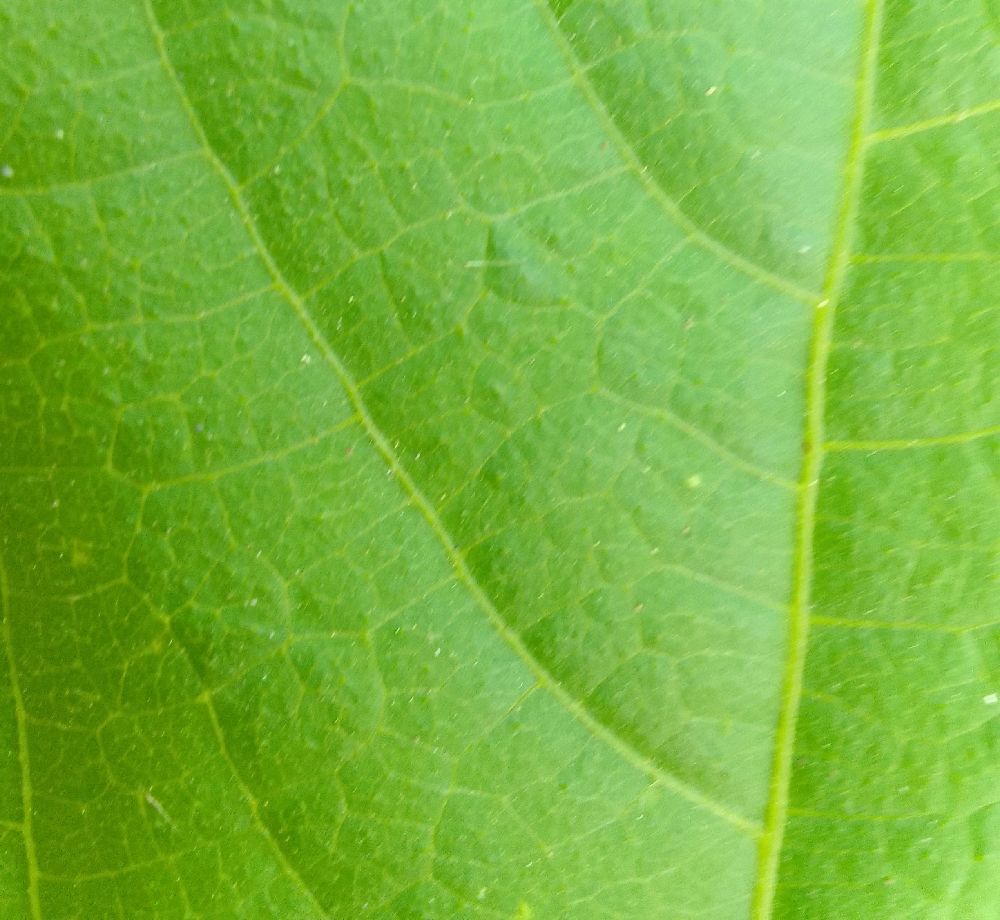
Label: healthy